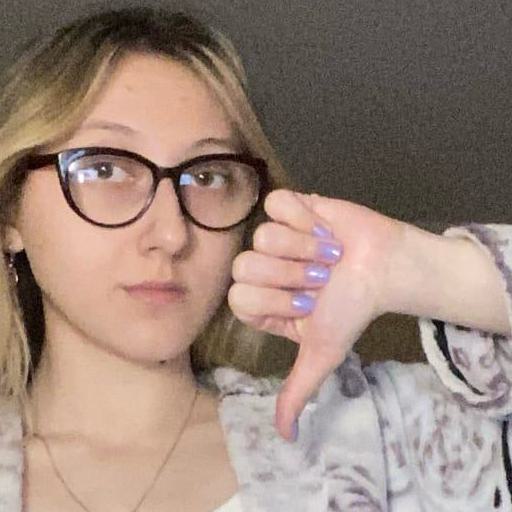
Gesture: dislike